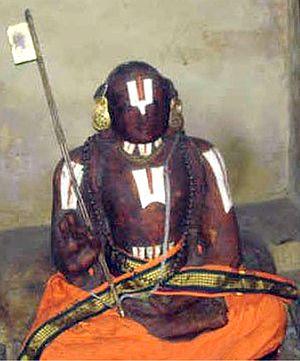
Rāmānuja, né dans la région de Kanchipuram, est un mystique, philosophe et théologien de l’Inde. Brahmane tamoul, il fut un grand commentateur du viśiṣṭādvaita, une école du Vedānta, influencé par Yāmunācārya. Il est considéré comme le troisième plus important Ācārya par les Sri Vaishnavas. Il fut l’adversaire de la philosophie de Shankara, lequel réservait son enseignement aux « Deux-fois-nés », aux membres des hautes castes.